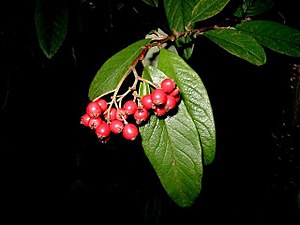
Cotoneaster x watereri
Næsten vintergrønne blade og skarpt røde bær.
Næsten vintergrønne blade og skarpt røde bær.
Cotoneaster x watereri er en stor, vintergrøn busk med en tragt-agtig vækstform. Hovedgrenene er tragtformet oprette og kun forgrenet nederst, lige over rodhalsen.